Gold Coast University Hospital

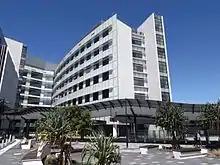
C Block West, 2015

The hospital is located on 1 Hospital Boulevard, off Parklands Drive, Southport, adjacent to Olsen Ave. A multi story car park is provided for patients and visitors and is located across the road from the main hospital building. The Gold Coast University Hospital is co-located with Griffith University and new Gold Coast Private Hospital, forming the Gold Coast's 'Health and Knowledge Precinct'.